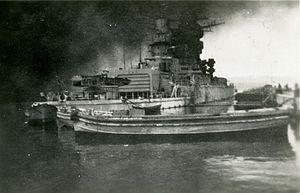
Vue du sabordement de la Flotte à Toulon le 28 novembre 1942. Il s'agit du Strasbourg